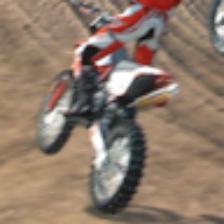
Label: NonHuman